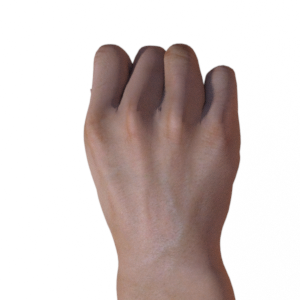
Label: rock